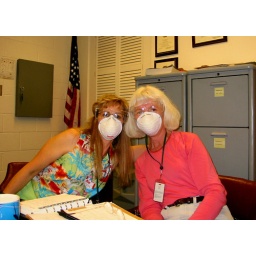
annie and dee, my office partners in crime, preparing for the bird flu